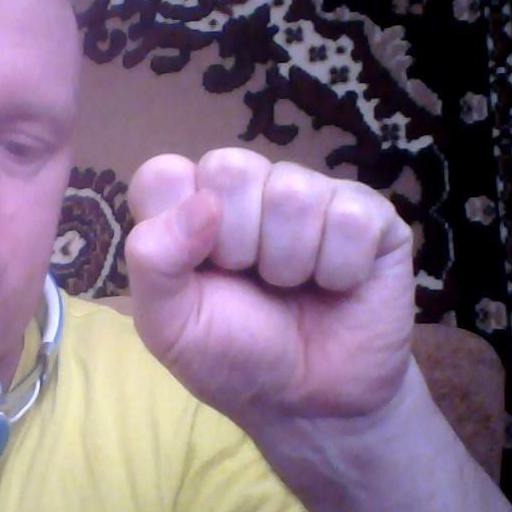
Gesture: fist